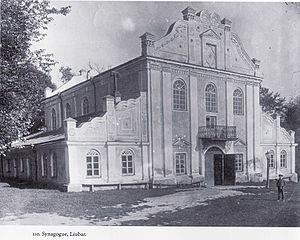
Lioubar est une commune urbaine de l'oblast de Jytomyr, en Ukraine, et le centre administratif du raïon de Lioubar. Sa population s'élevait à 2 179 habitants en 2013.